Naas

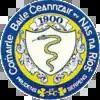
Naas Courthouse

Naas (or ) is the county town of County Kildare in Ireland. In 2022, it had a population of 26,180, making it the largest town in County Kildare (ahead of Newbridge) and the fourteenth-largest urban centre in Ireland.